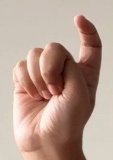
ASL sign: X